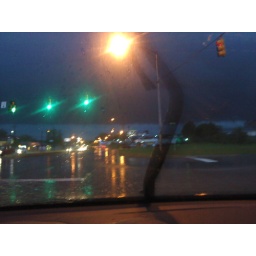
wall cloud gadsden, al at around 745 pm